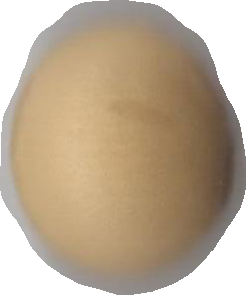
Variety: Dega